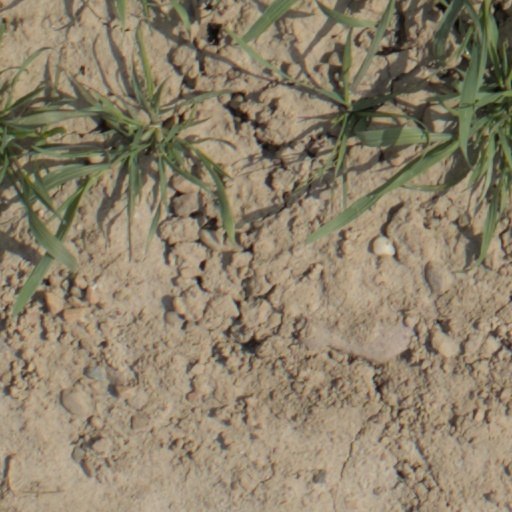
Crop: wheat